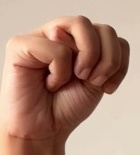
ASL sign: M